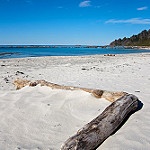
Label: sea